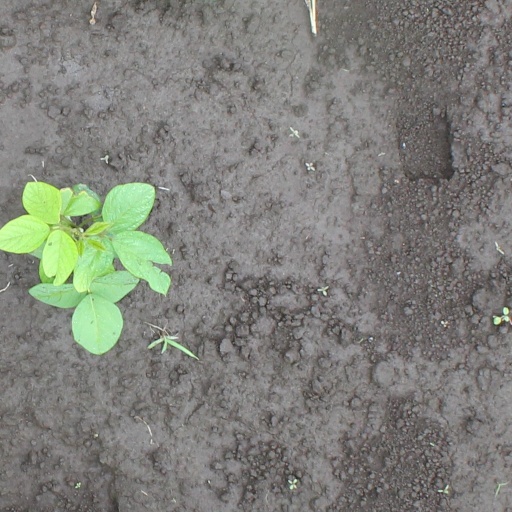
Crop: soybean